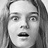
Emotion: surprise